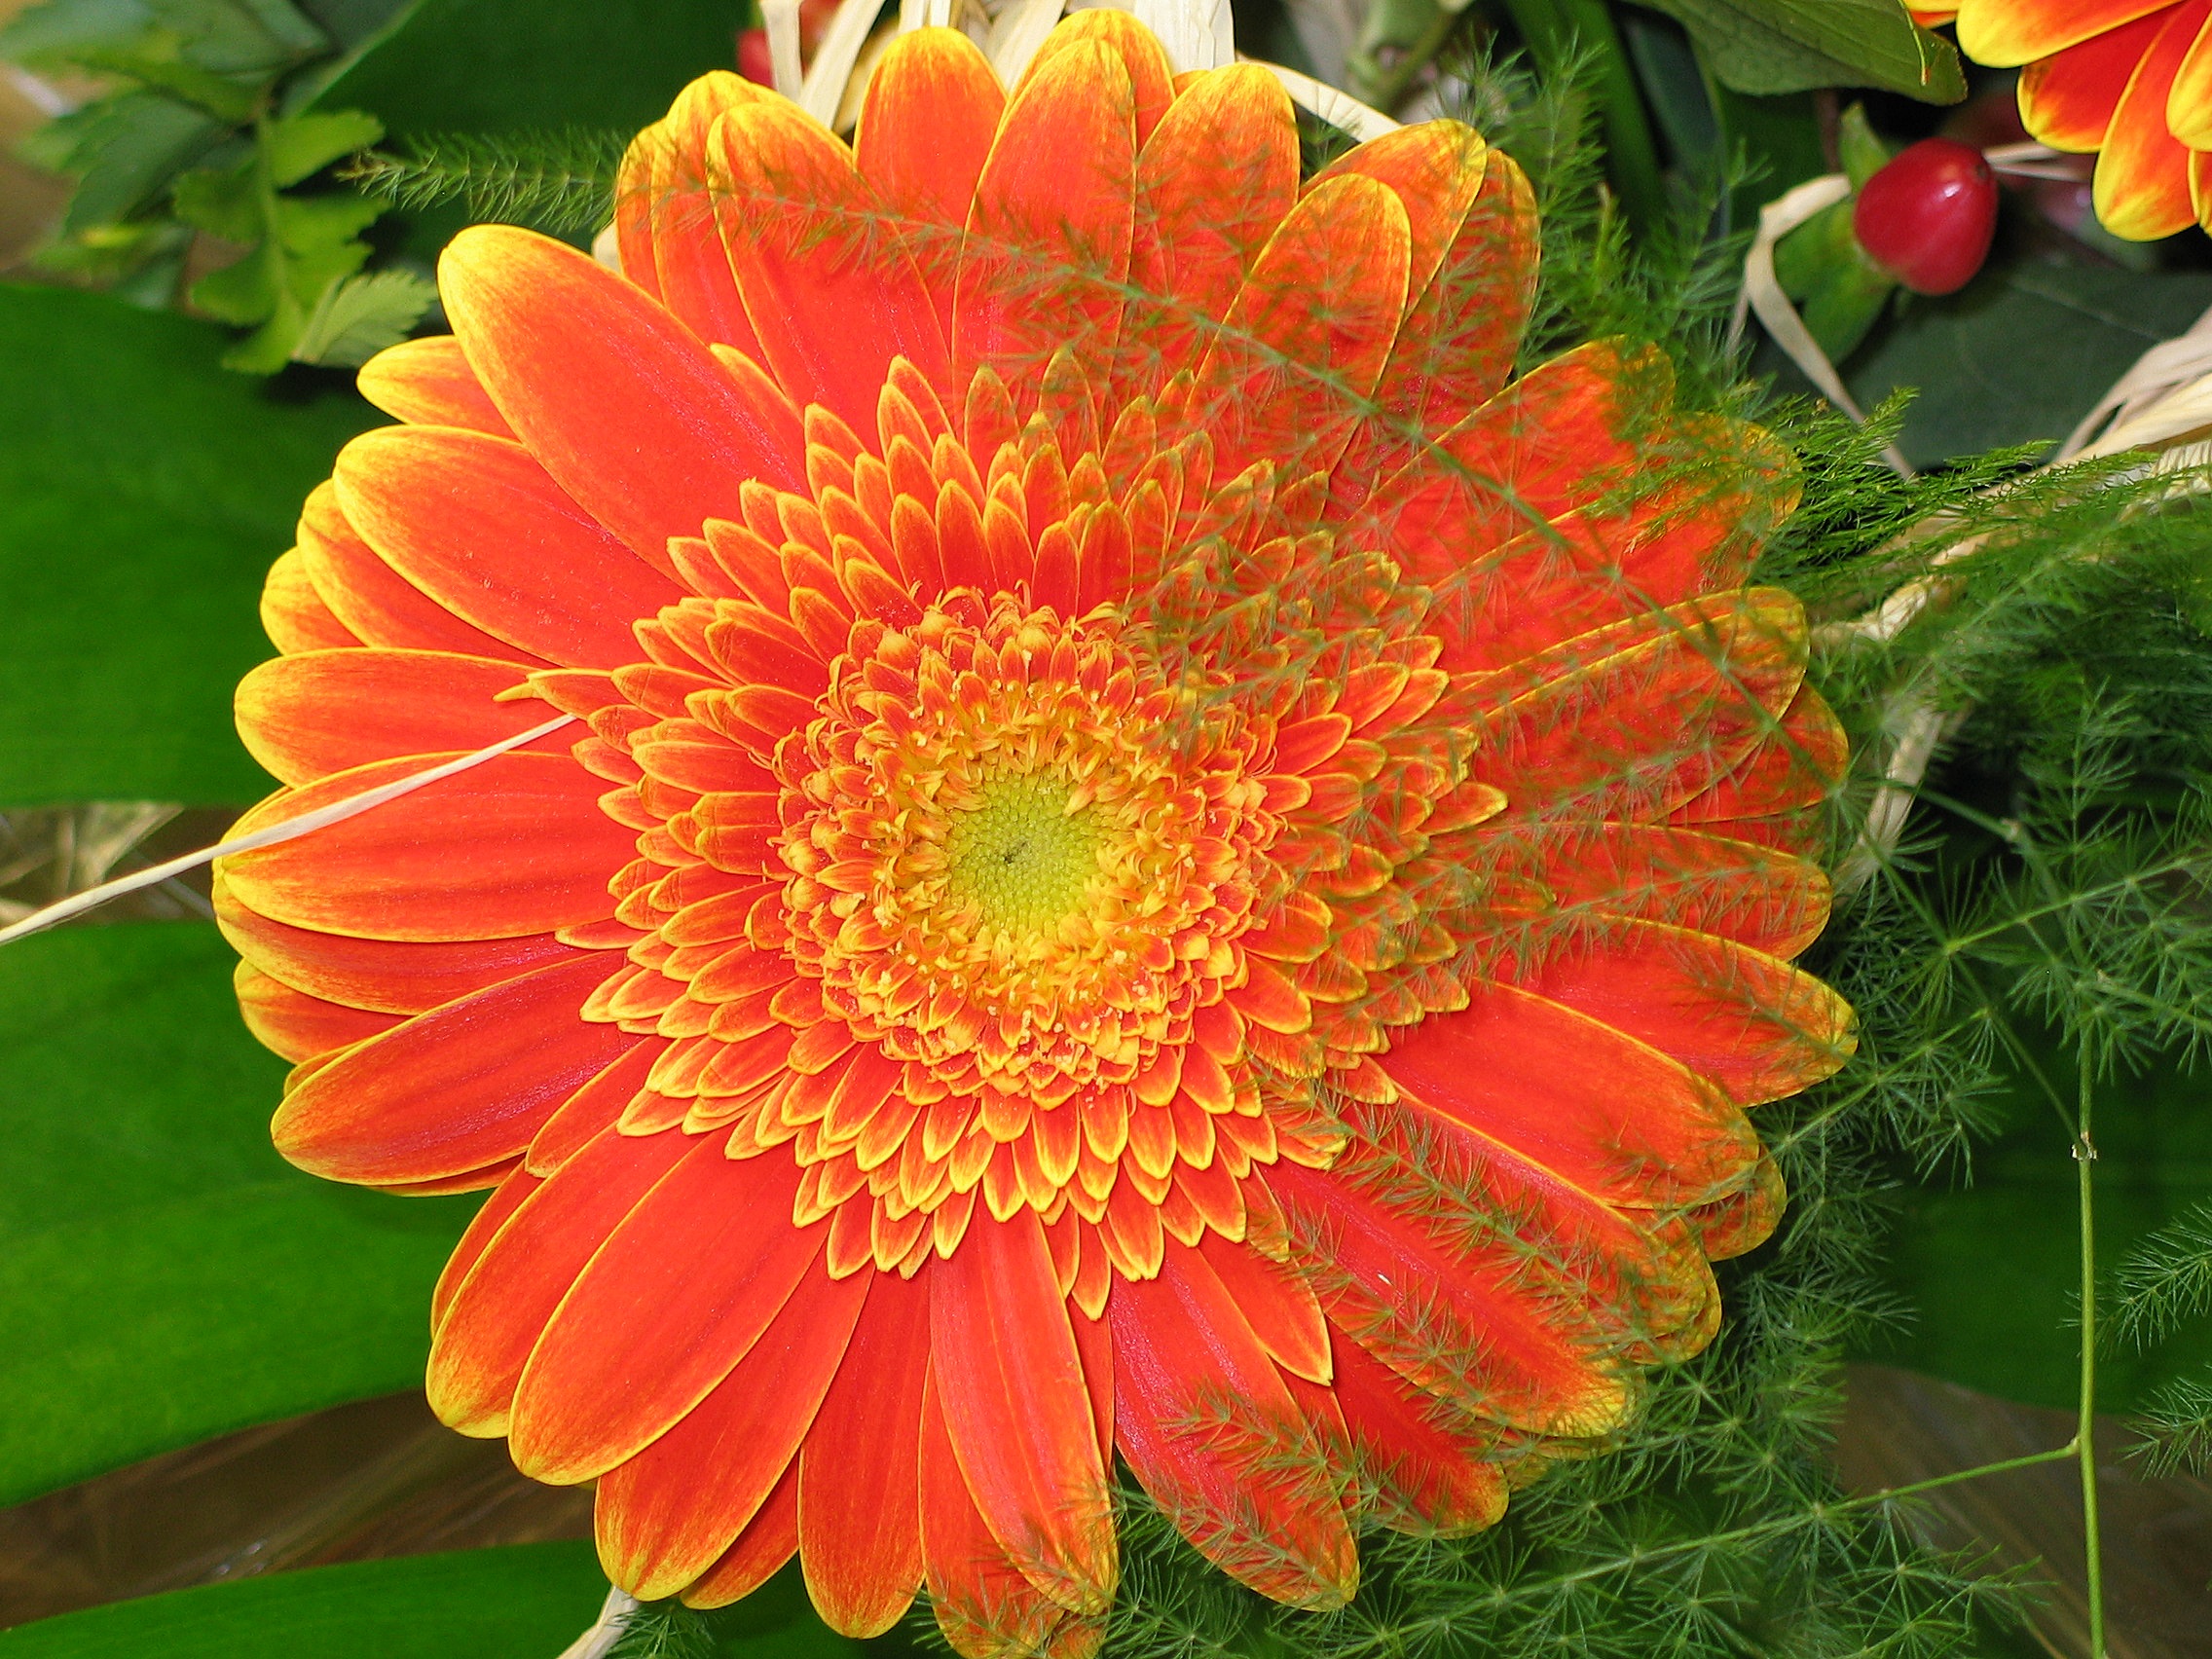
nature, blossom, plant, flower, petal, bloom, love, bouquet, decoration, orange, symbol, botany, decor, flora, still life, thank you, festival, background, happy, postcard, beauty, gerbera, valentine, birthday, luck, greeting, greeting card, bouquet of flowers, floristry, birthday bouquet, gratitude, feelings, decorate, valentine's day, festivity, flowering plant, mother's day, daisy family, orange blossom, flower vase, annual plant, land plant, chrysanths, blanket flowers